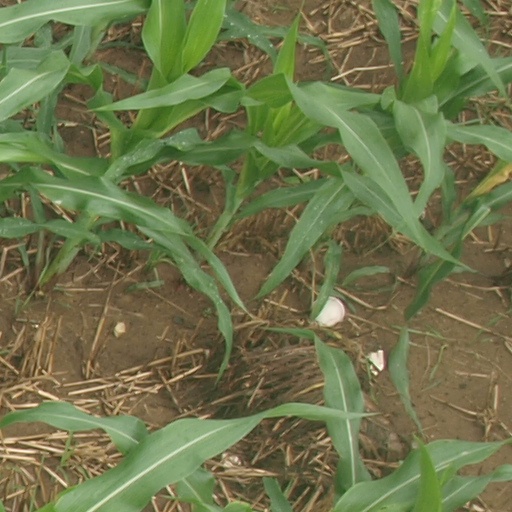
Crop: maize; corn